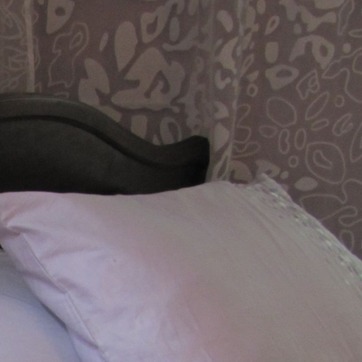
Material: wood